Radical 1

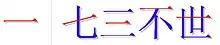
Some Chinese characters with Radical 1

The only stroke in radical one, known as "héng" "horizontal", is called "cè" in the eight principles of the character 永 ( "Yǒngzì Bāfǎ") which are the basis of Chinese calligraphy.